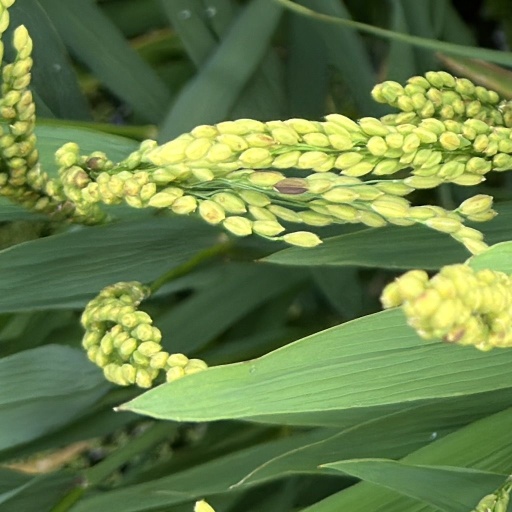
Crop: rice